Tabalus

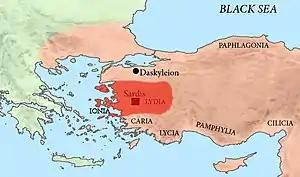
Tabalus was the first satrap of Lydia, with his capital in Sardis.

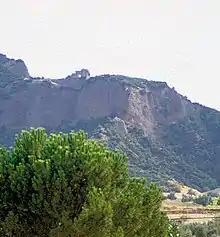
Remains of the acropolis of Sardis where Tabalus took refuge from the Lydian revolt.

Tabalus the Persian , was the first Persian satrap of Sardis. Cyrus the Great of Persia put him in place after conquering Lydia and annexing it into the Persian Empire in 546 BC. Herodotus mentions him in his histories (Hdt 1. 153-4):